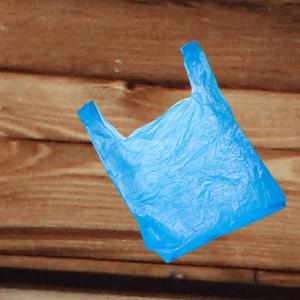
Label: plasticbags